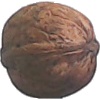
Label: walnut